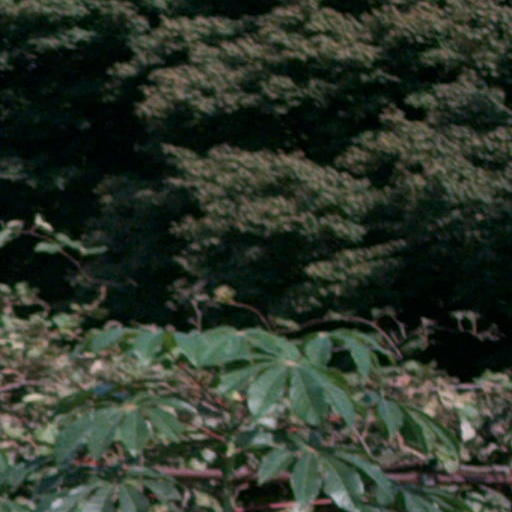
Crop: cassava